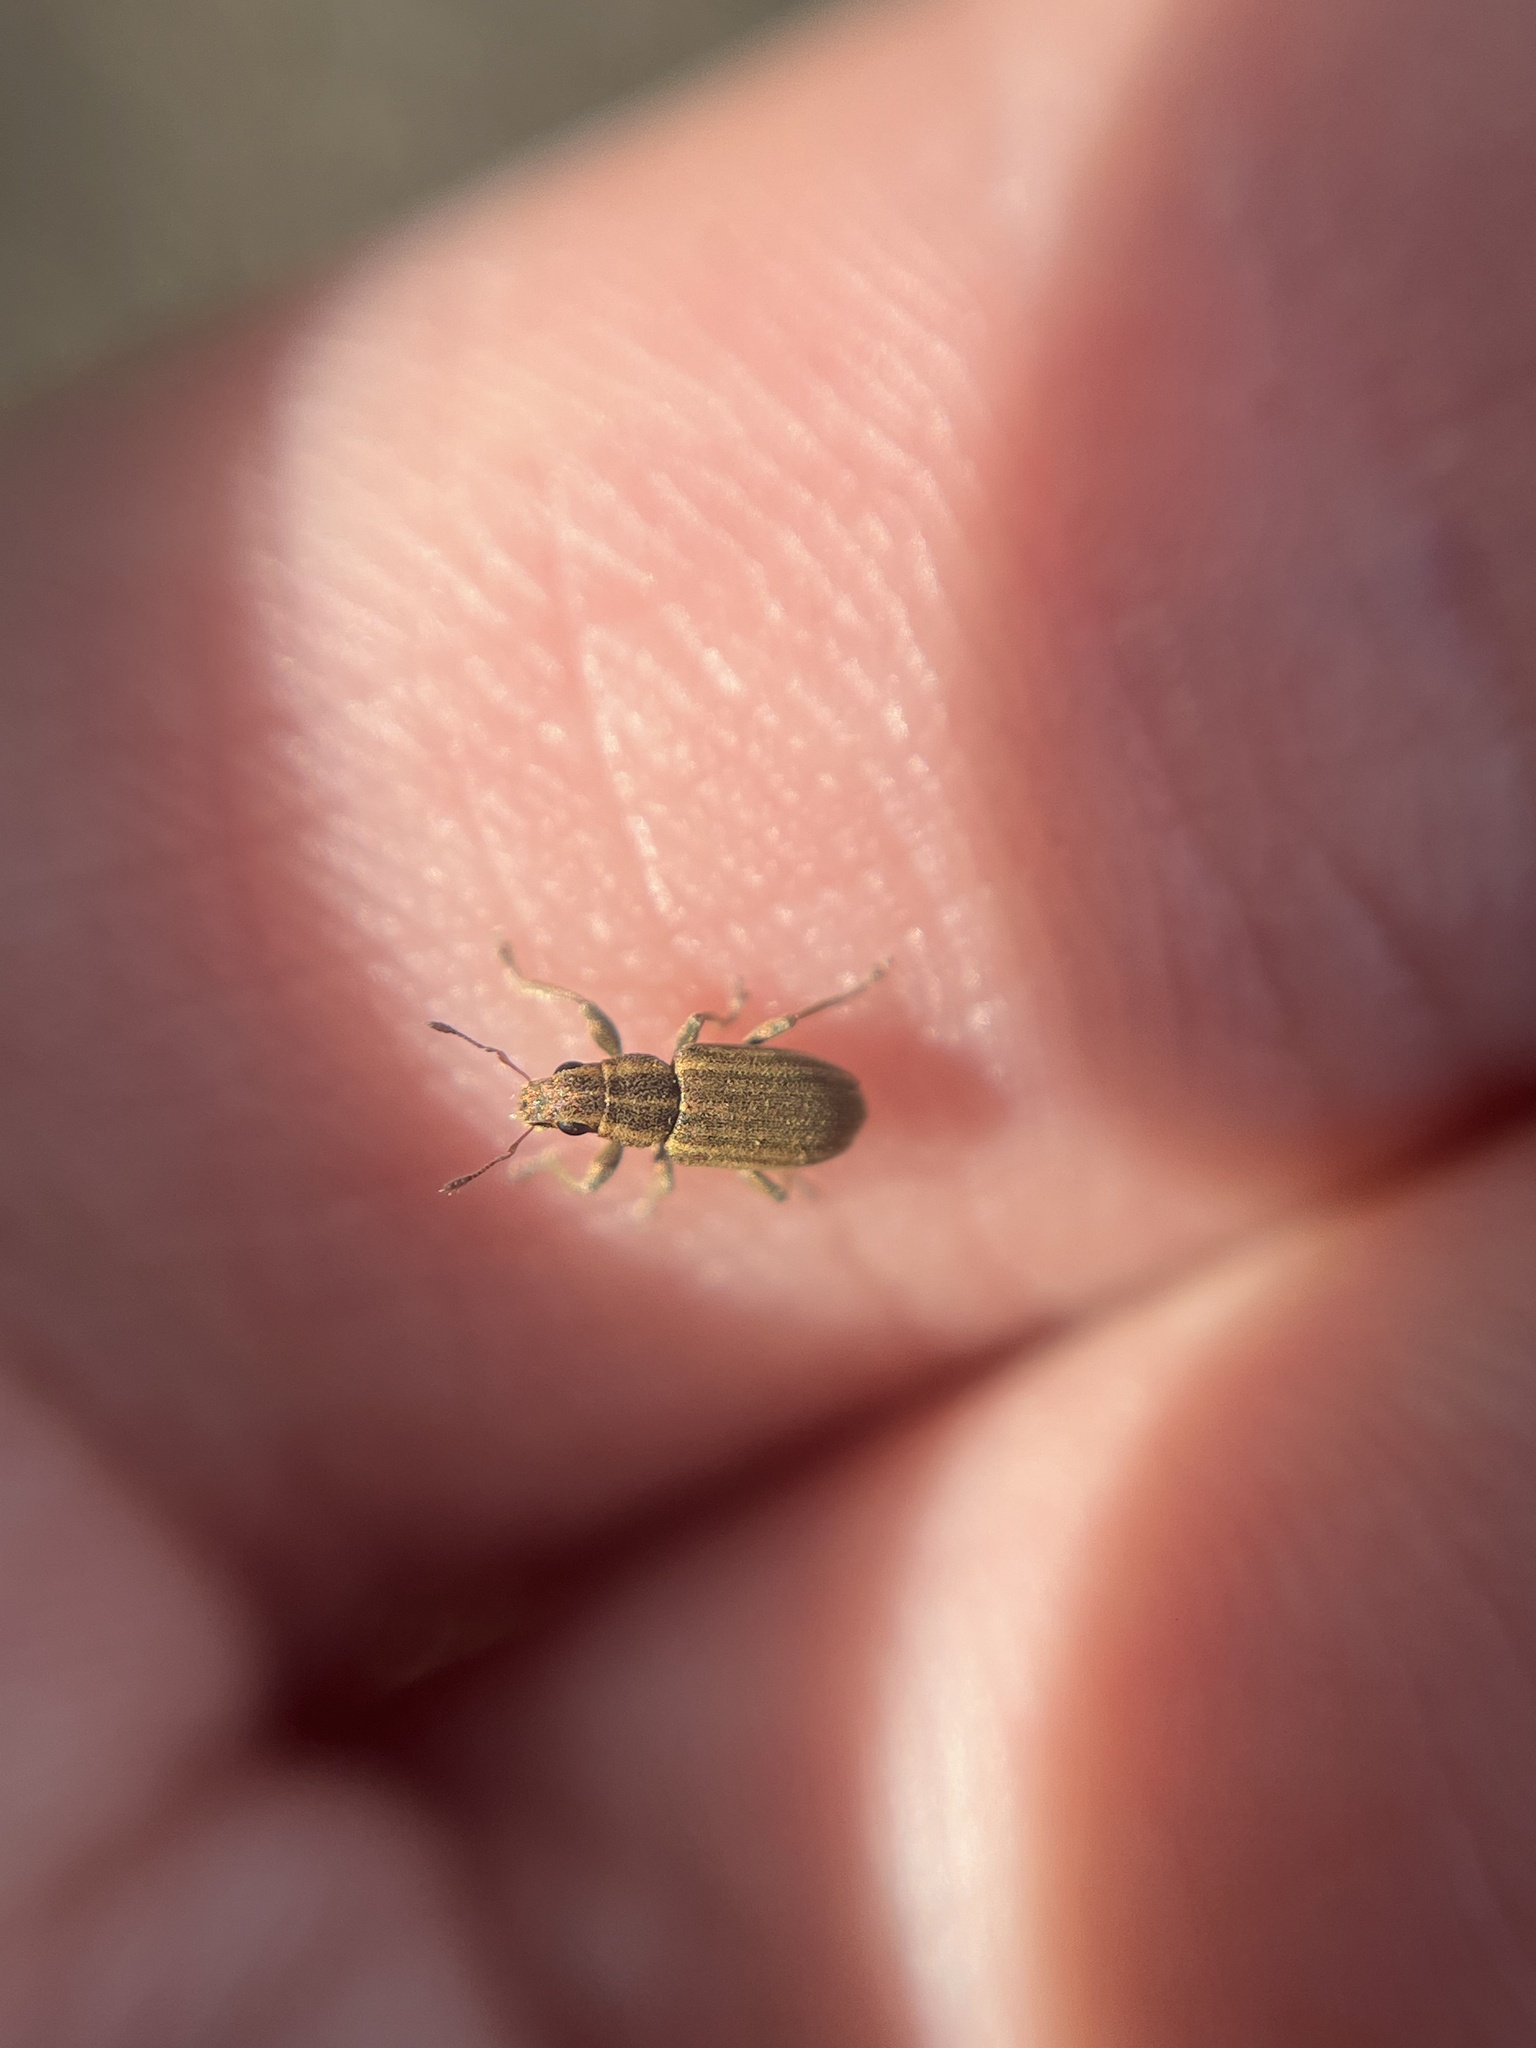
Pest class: pea_leaf_weevil